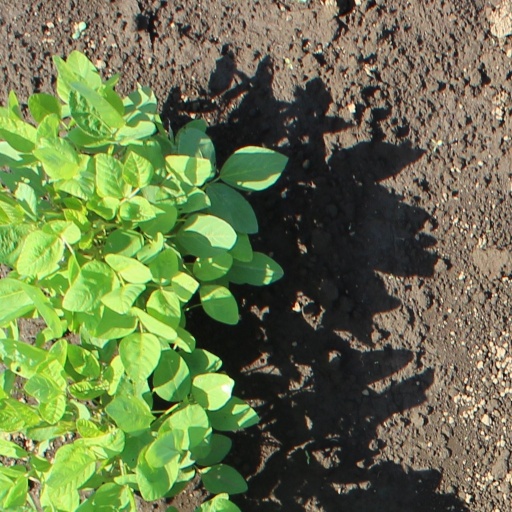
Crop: soybean